Deputy lieutenant

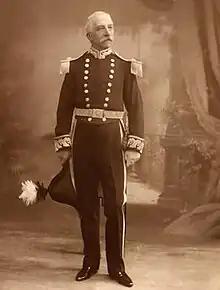
Harry Verelst in the uniform of a deputy lieutenant for the West Riding of Yorkshire in the early 20th century

In the United Kingdom, a deputy lieutenant is a Crown appointment and one of several deputies to the lord-lieutenant of a lieutenancy area – an English ceremonial county, Welsh preserved county, Scottish lieutenancy area, or Northern Irish county borough or county. Before the creation of the Irish Free State, all Irish counties had deputy lieutenants.